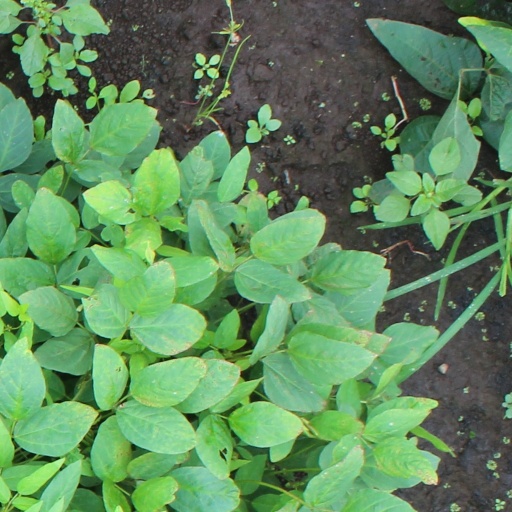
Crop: soybean